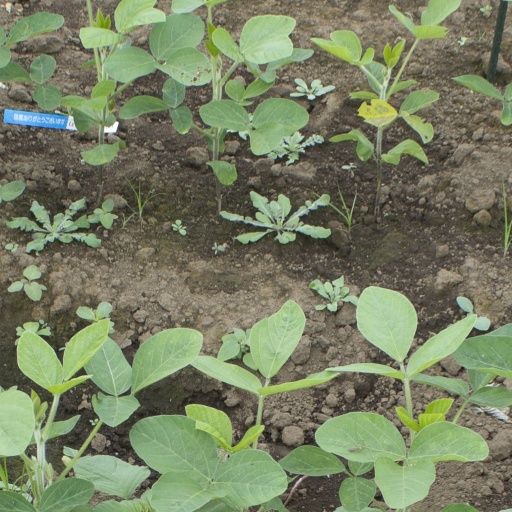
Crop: soybean